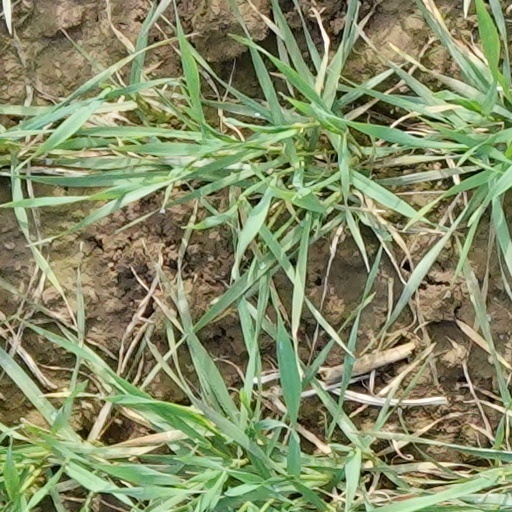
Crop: wheat